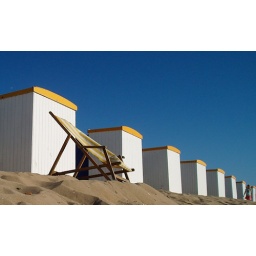
Row of deserted beach huts and chair in the early evening on the beach @ Katwijk aan Zee, the Netherlands.